Tecmo Bowl

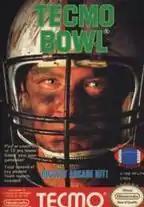
Box art of North American NES version

Two NES versions were released in the U.S. The first is identified by its black and gold seal of quality, Eric Dickerson as running back, and Albert Bentley as a kick returner for Indianapolis. The second is identified by its white and gold seal, Albert Bentley as running back, and Clarence Verdin as a kick returner. One year later, the Famicom version has many roster changes (from the same twelve teams available in the North American version) to reflect being released during the real 1990 NFL season.